Maungarei

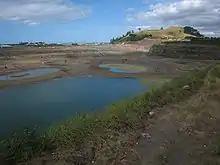
Maungarei rises beyond the Stonefields redeveloped quarry to its north

A number of lava flows were created by the mountain's eruption, including one which was six kilometres in length, stretching to the Manukau Harbour at Southdown. Another lava flow blocked the course of a river valley, forming Lake Waiatarua.